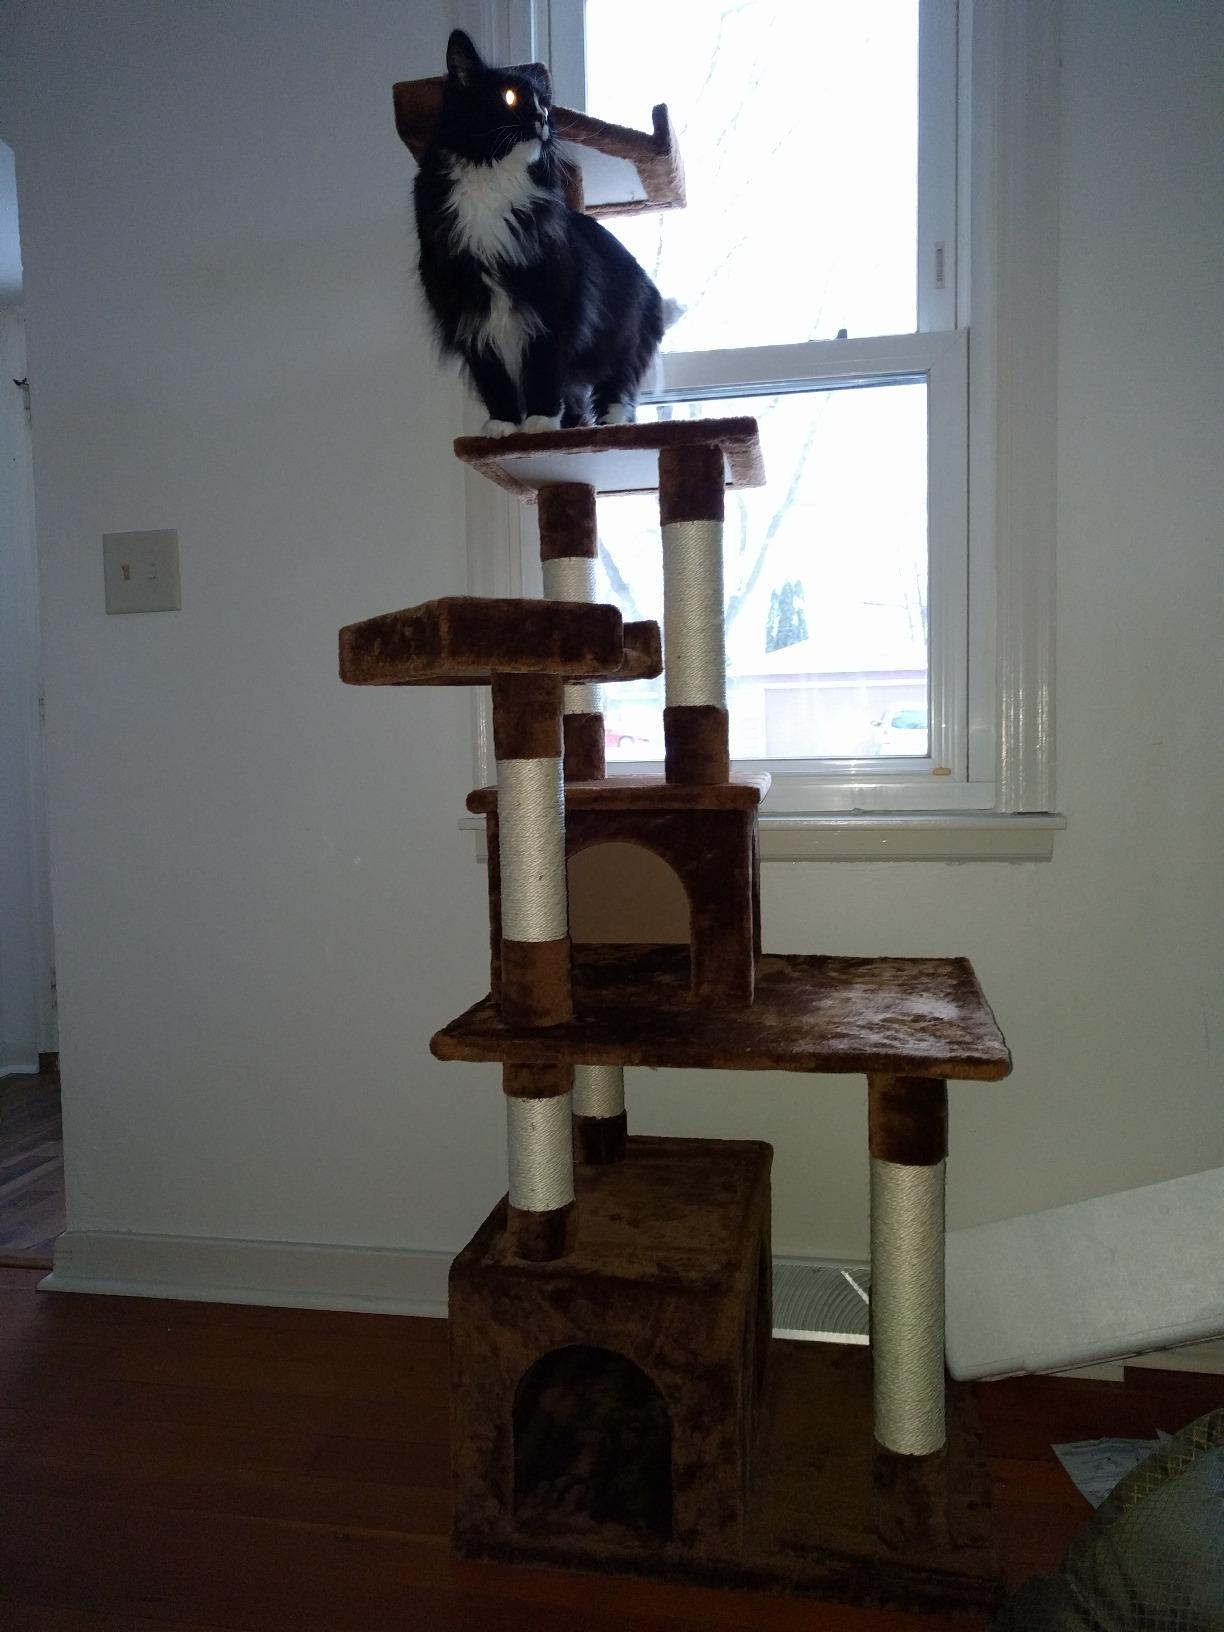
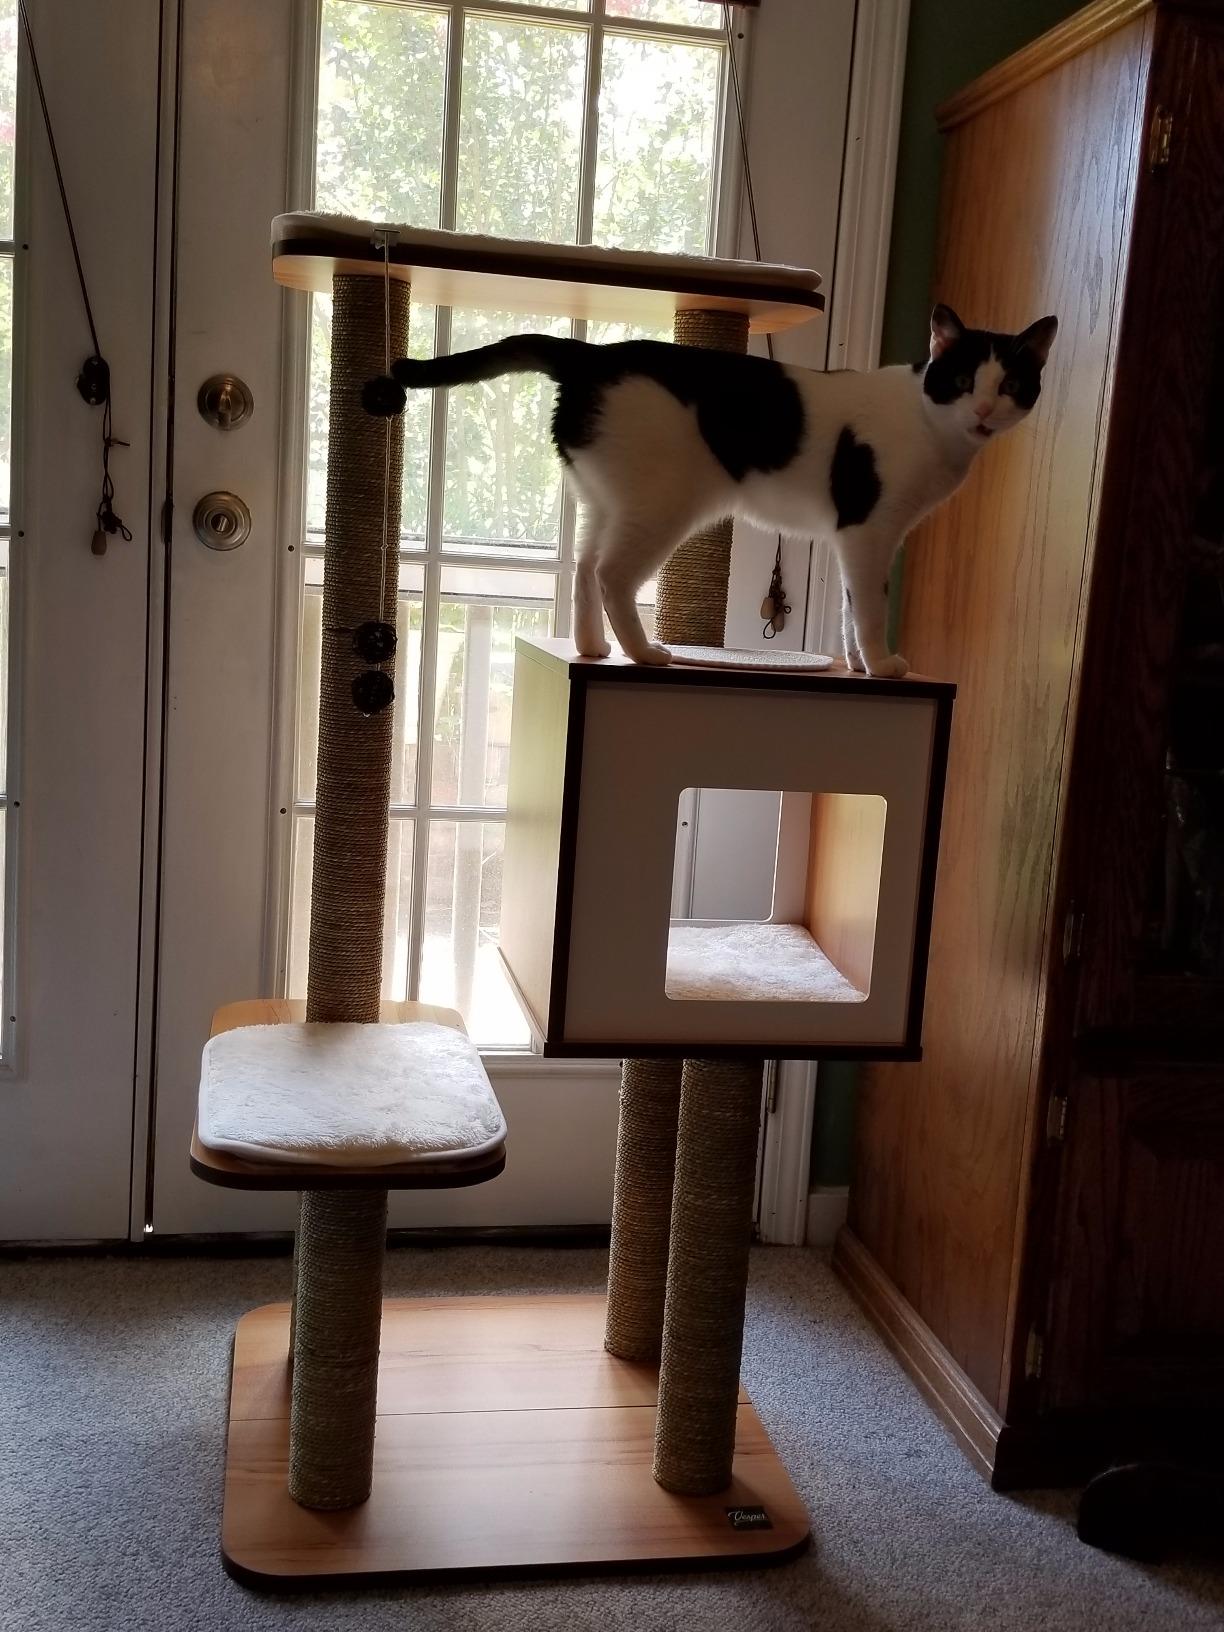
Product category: items_cat tree
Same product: no